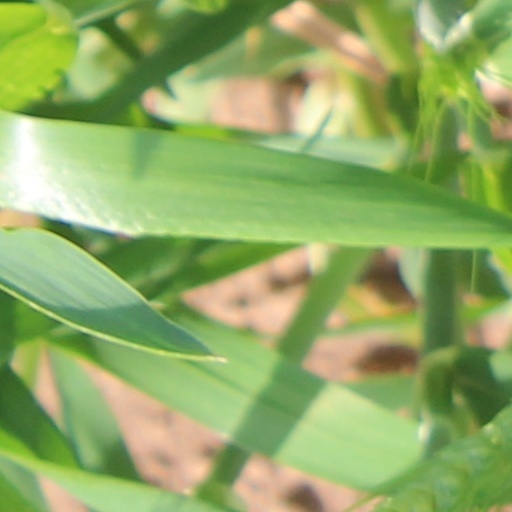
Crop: wheat